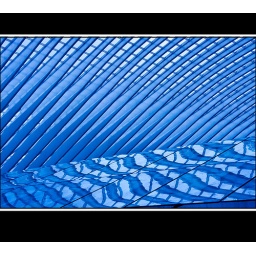
Should really be called reflections as that's the roof reflecting on the glass below ;